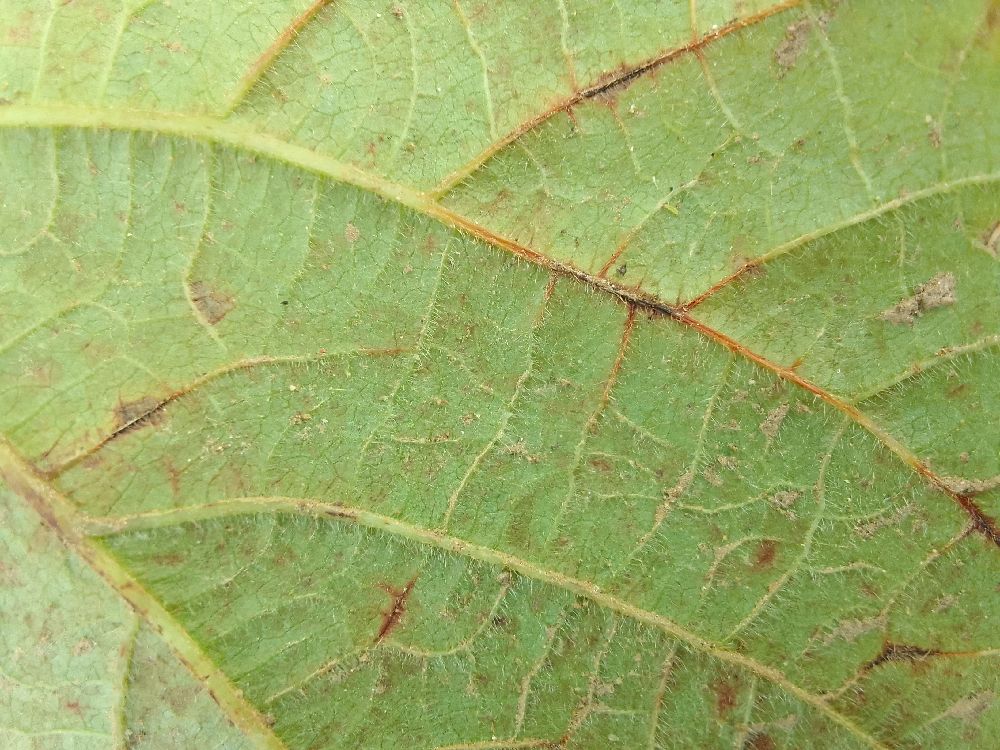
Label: anthracnose